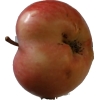
Label: Apple 10